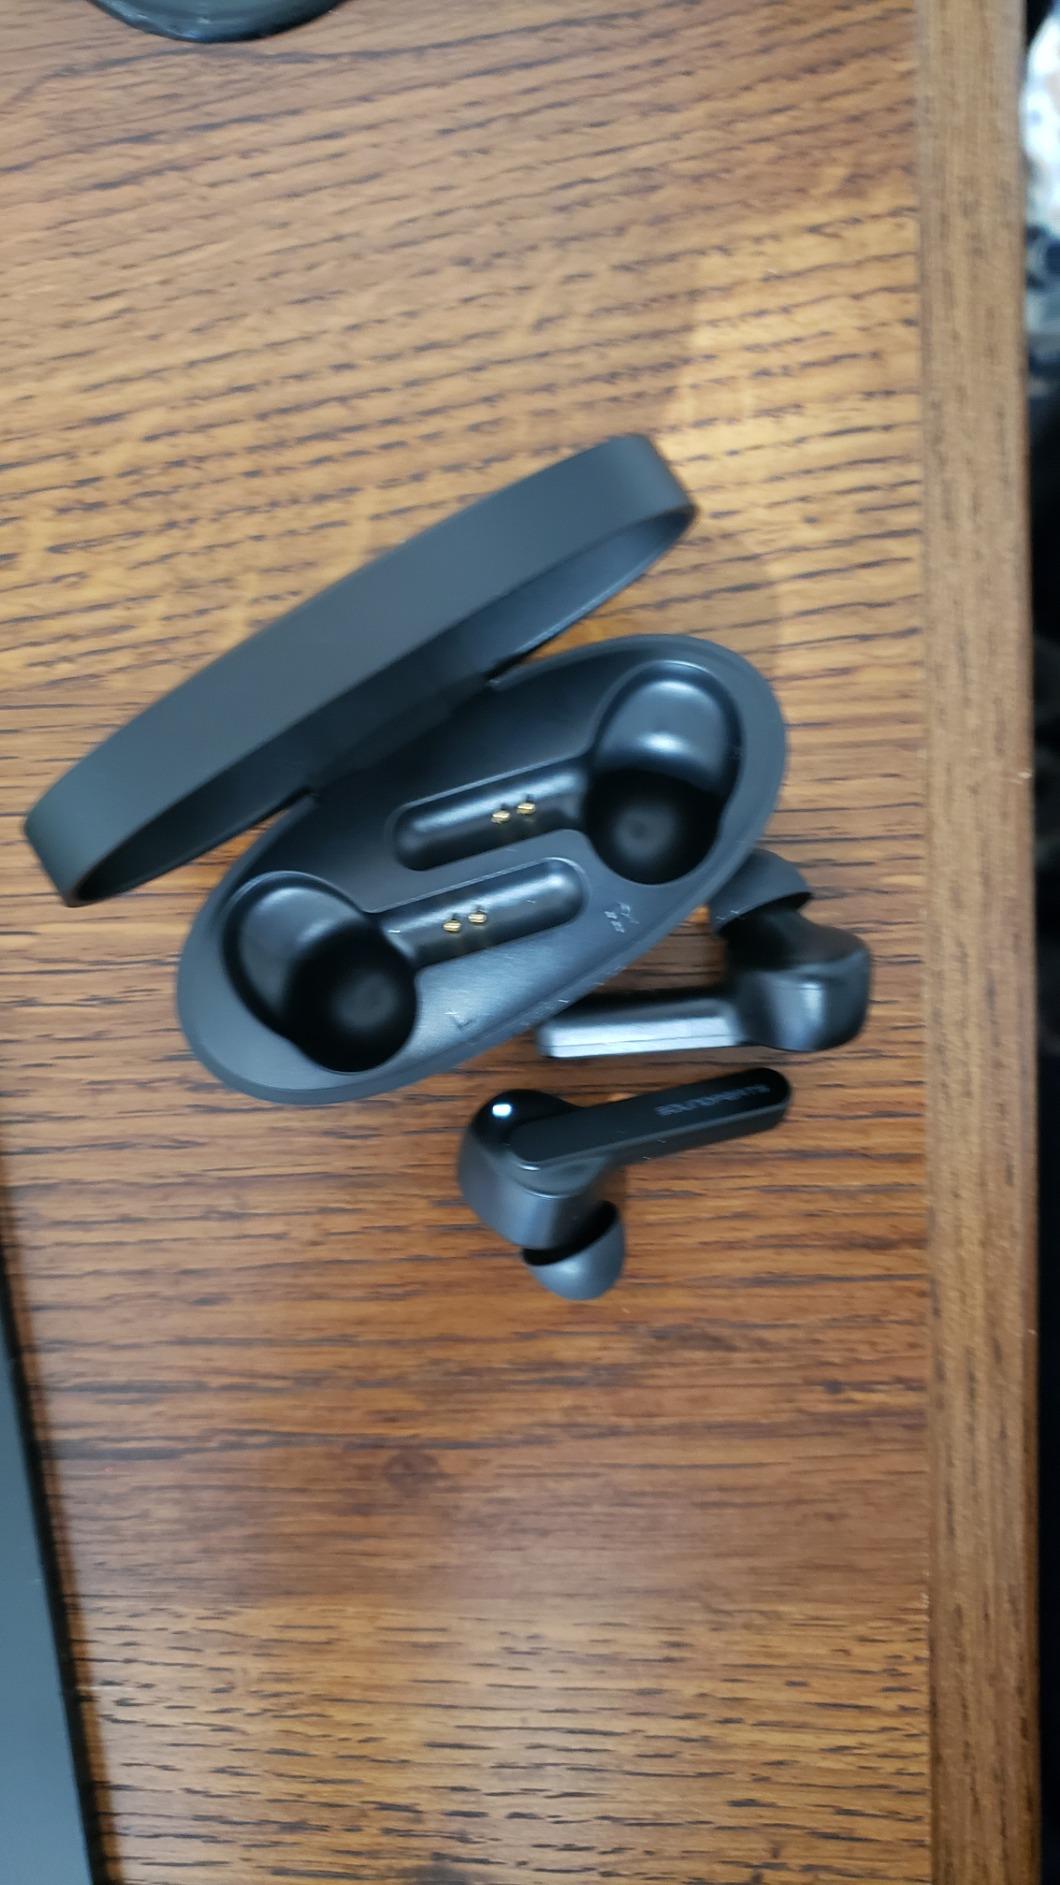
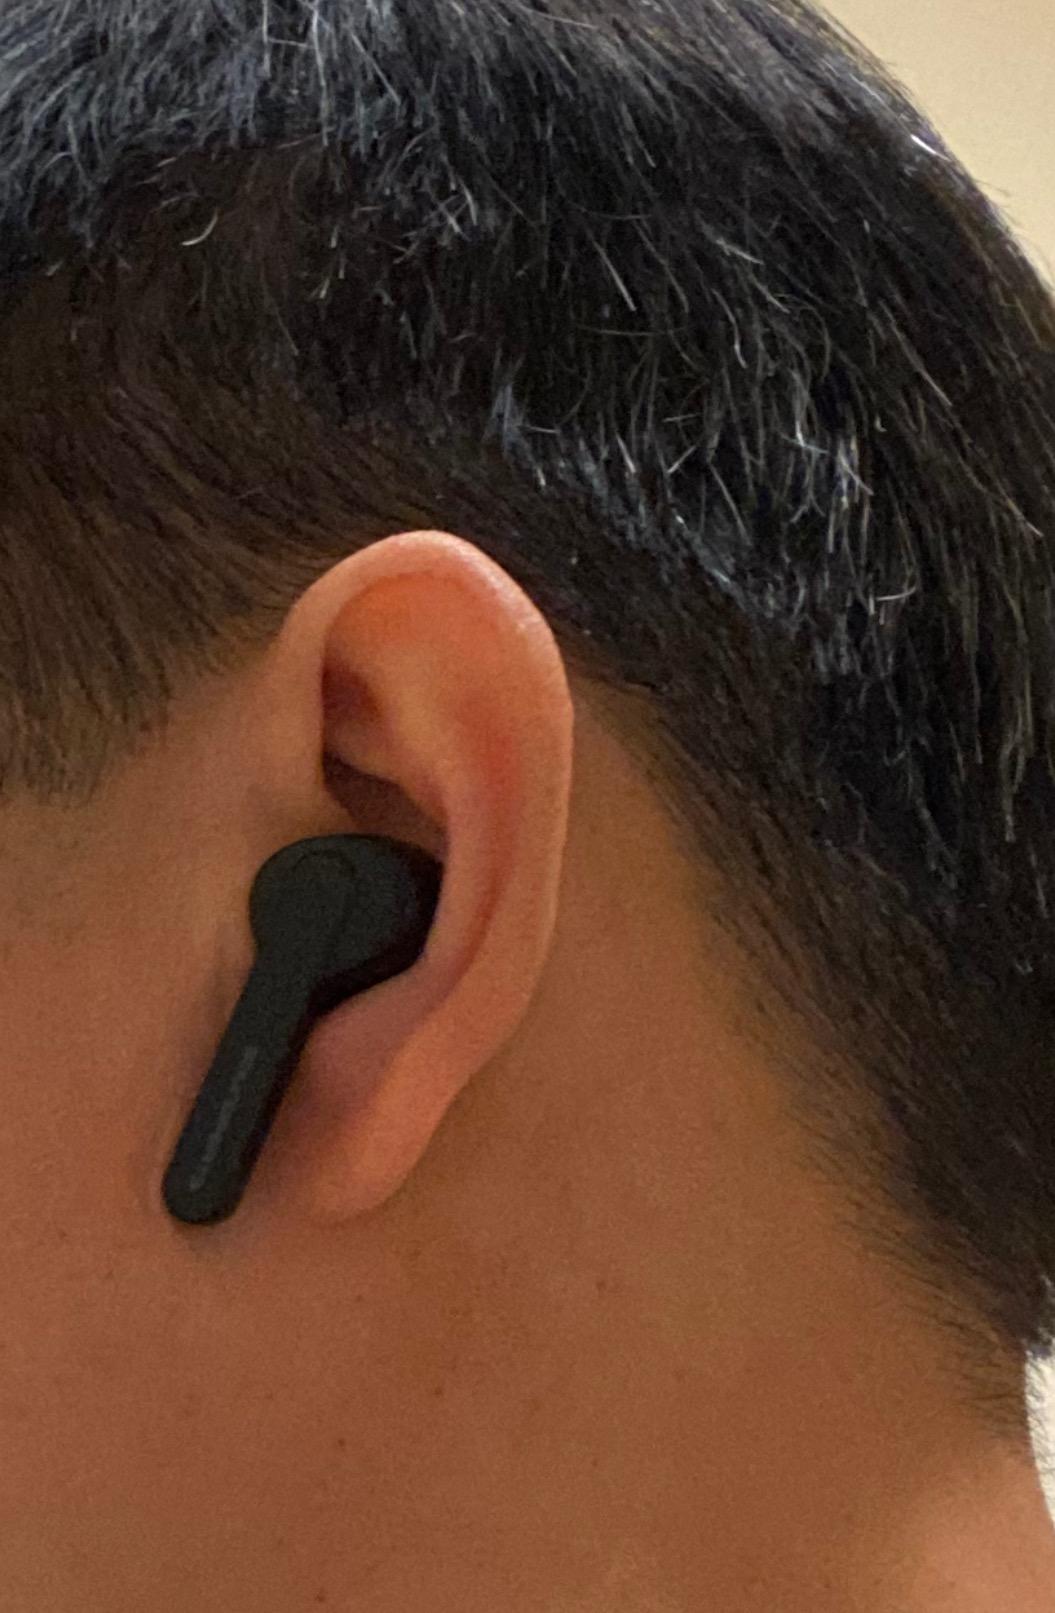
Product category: earbuds
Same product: yes